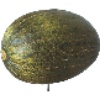
Label: Melon Piel de Sapo 1